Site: brandenburg
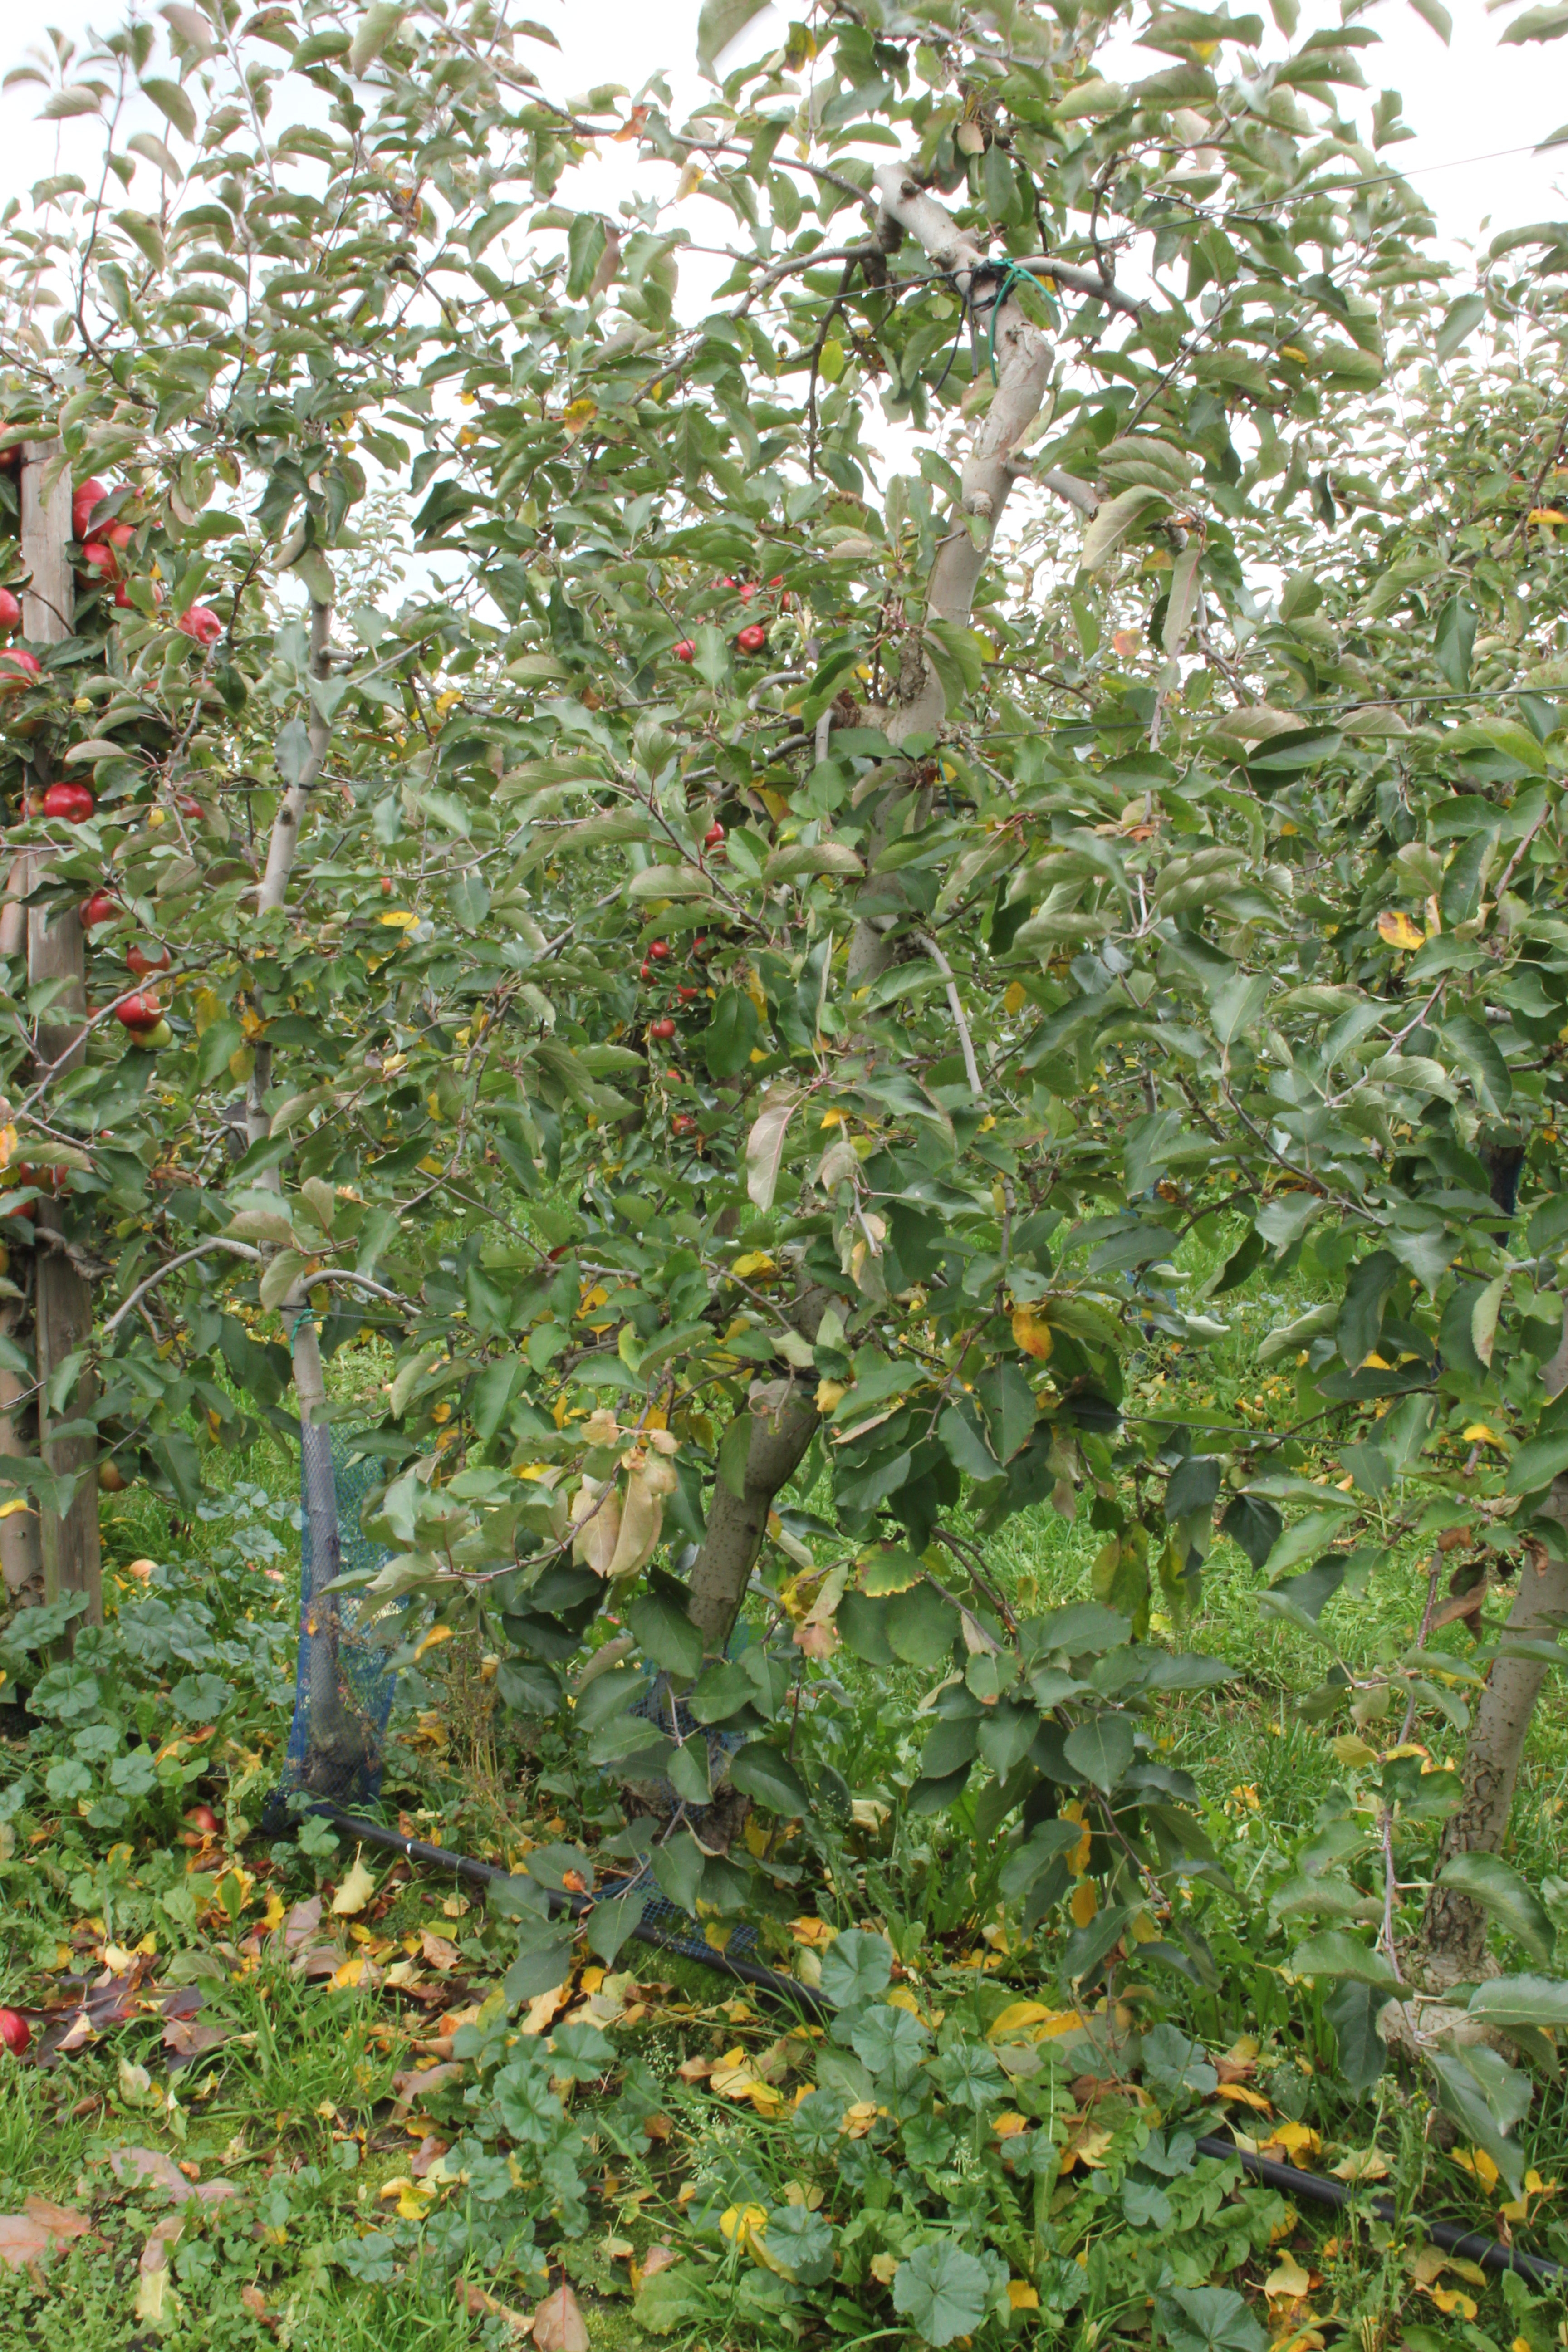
Growth stage (BBCH 91): Senescence, beginning of dormancy